Portrait of Eleanor of Toledo

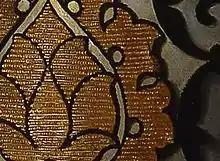
Detail of the brocaded velvet

The painting depicts Eleonora of Toledo sitting with her hand resting on the shoulder of her son Giovanni. The painting is the first known state-commissioned portrait to include the ruler's heir. This gesture referred to her role as mother exemplifying fertility, immortality, divine protection, and the terrestrial power of the elite. Eleonora's fecundity, purity, legacy, and the Medici supremacy is seen through many motifs in this portrait of her and her son Giovanni. Bronzino used the powers of wealth and fertility of Eleonora to idealize her in the extravagantly decorated dress, which is the most attention seeking part of the portrait. On Eleonora's right is her son Giovanni, dressed in a high-priced outfit. Giovanni's baby fat-filled face is full and gleaming, a testament for his health and the potential promise that he will grow into being a ruler for the Medici family. Giovanni was the second son of Eleonora and Cosimo, but no portraits are known to exist of Francesco, their first son. The healthy image of the pair in this portrait serves as a reminder for the future leaders of the Medici's and the exciting future of Florence.